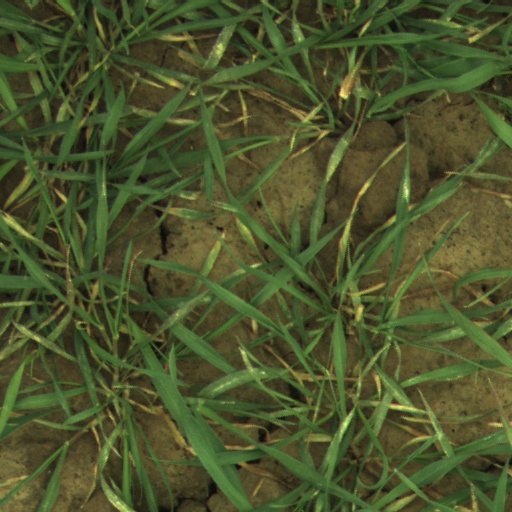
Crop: wheat